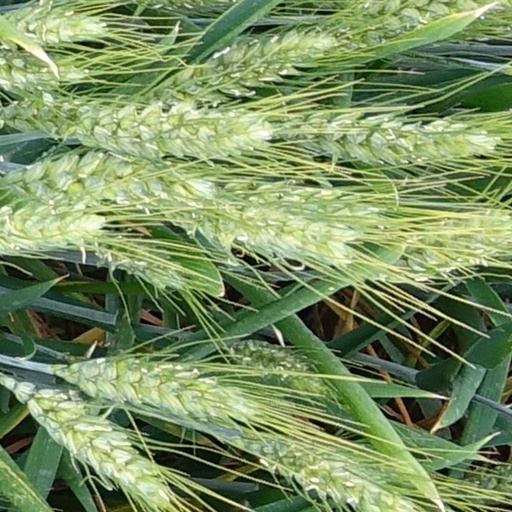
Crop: wheat